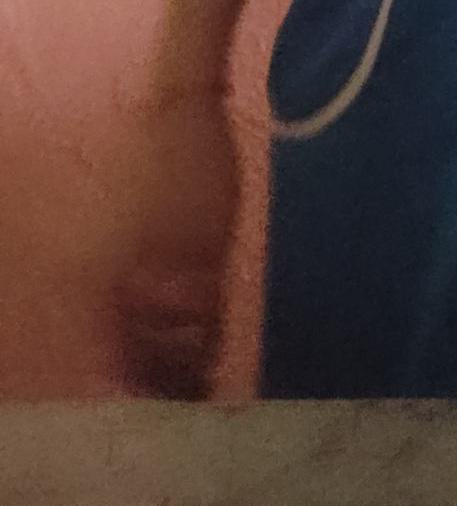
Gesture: no_gesture